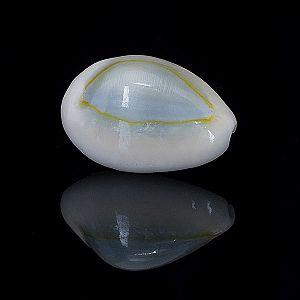
La porcelaine à anneau d'or est une espèce de mollusques gastéropodes appartenant à la famille des Cypraeidae.